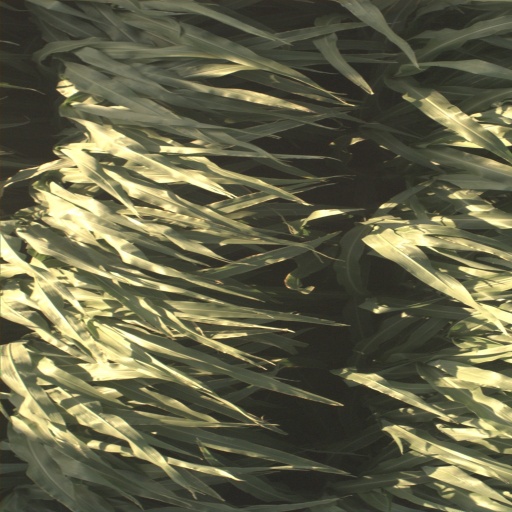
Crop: sorghum